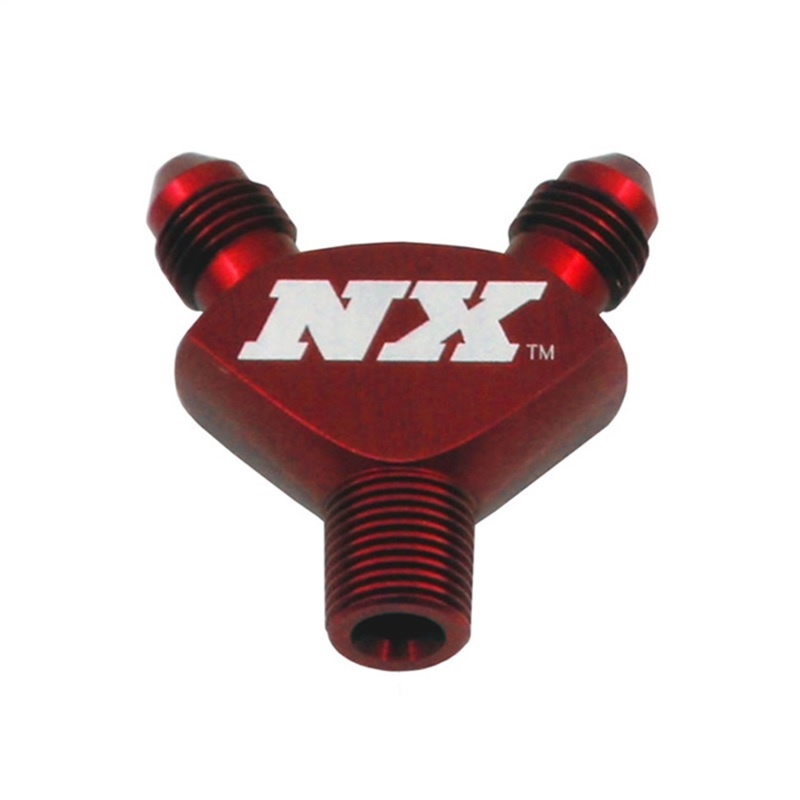
Nitrous Express 1/8NPT x 3AN x 3AN Billet Pure-Flo Y Fitting - Red
Finally, a one-piece billet, turbulence free, ?Y fitting. Unlike other, so called, high flow Y's on the market, the NX Pure-Flo ?Y is machined from solid 6061-T6 bar stock. No soldering, no internal joints, no steps that induce turbulence.
Brand: Nitrous Express
Category: Vehicles & Parts > Vehicle Parts & Accessories > Motor Vehicle Parts > Motor Vehicle Fuel Systems > Fuel Lines